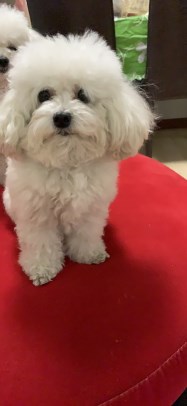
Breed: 3083-n000117-Bichon_Frise